South Carolina Highway 544

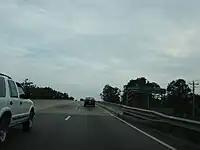
South Carolina Highway 544 going over the Intracoastal Waterway in Socastee

Part of the current routing of SC 544 was the first route between Conway and Myrtle Beach, built in the late 1930s. When the Intracoastal Waterway was dug, the swing bridge in Socastee was also built. US 501 was signed on this route from Conway running south to Socastee. At Socastee, the road followed an east–west direction along the current route of SC 707 through Socastee, continuing through the area that is currently the Myrtle Beach International Airport, and ending near downtown Myrtle Beach on the road that is now Broadway Street. A more direct and wider route running diagonally between Conway and Myrtle Beach was built in the early 1960s, replacing SC 503 through the former Conway Bombing and Gunnery Range. US 501 was signed on this path, and SC 544 and SC 707 were created to replace the old route of US 501.